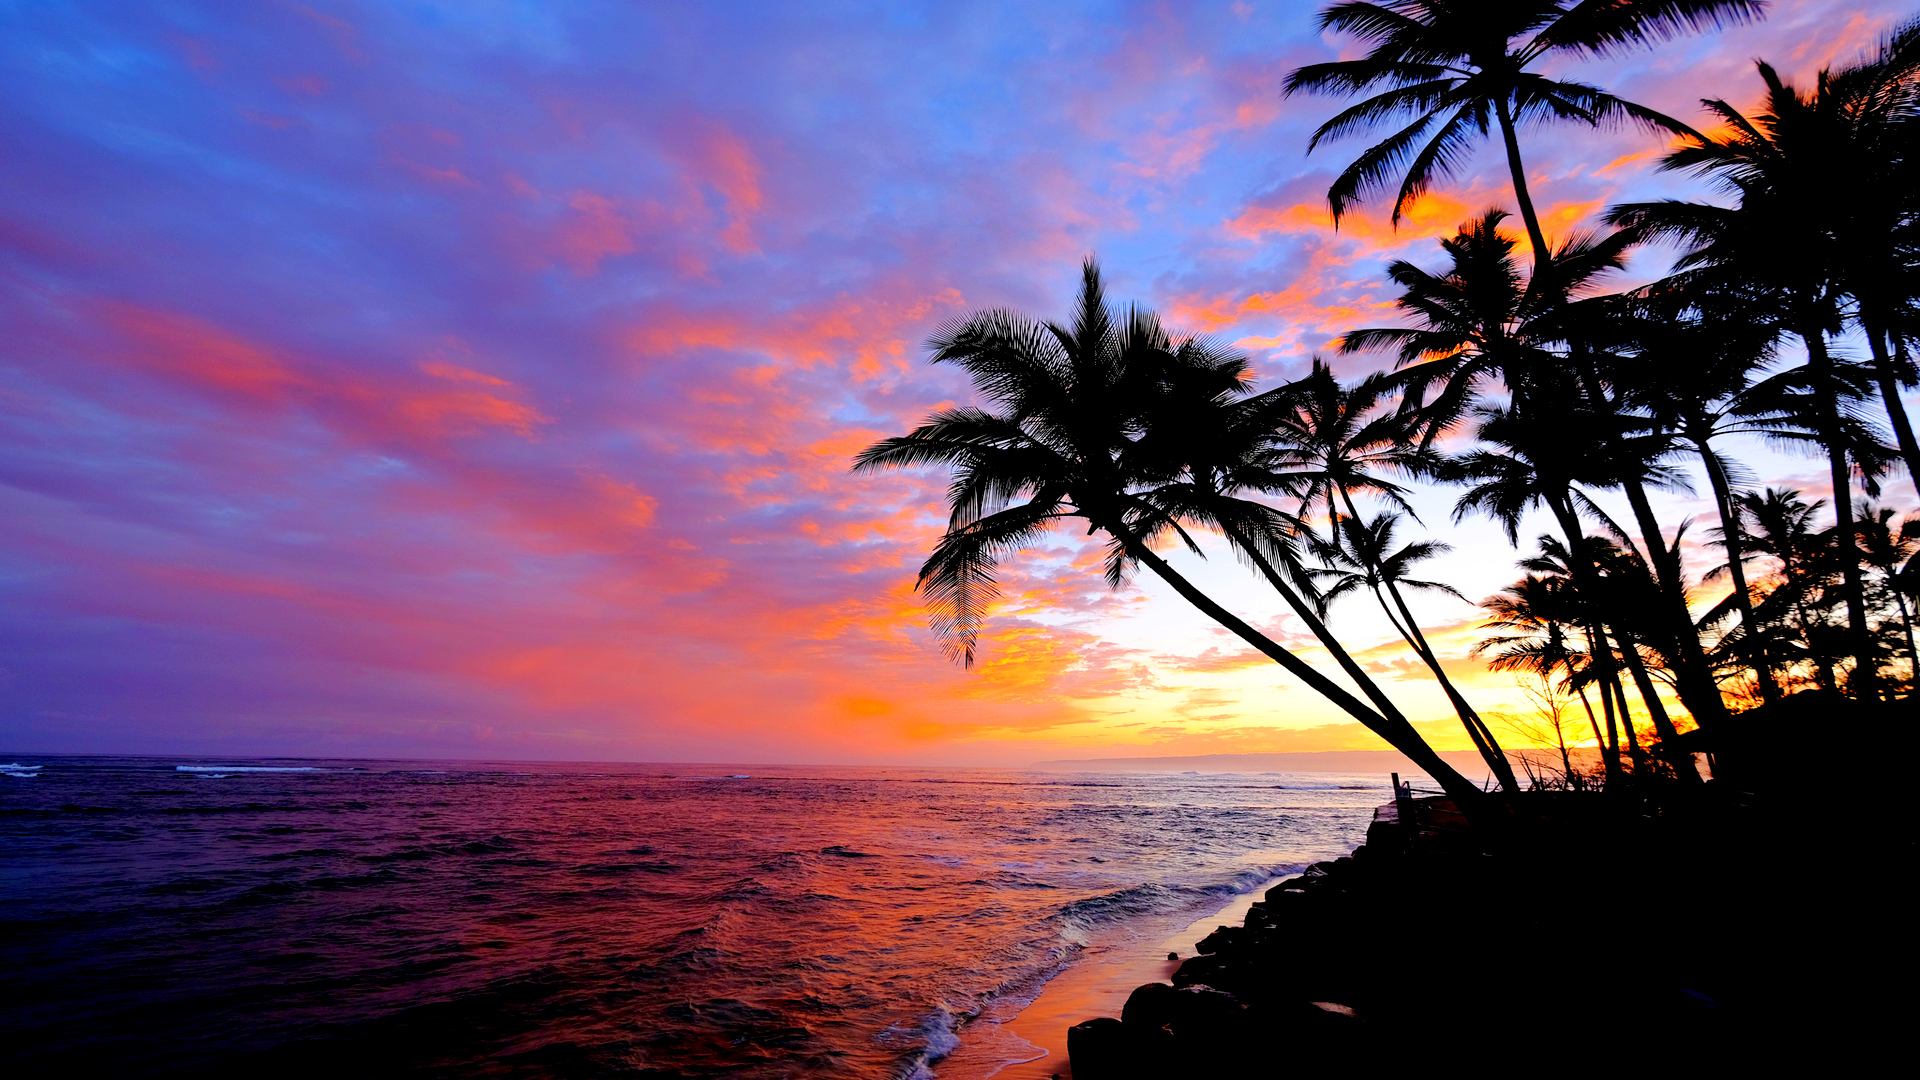
beach, island, sunrise, fire, red, gold, sky, horizon, sunset, nature, afterglow, tree, ocean, tropics, sea, palm tree, dusk, evening, morning, cloud, red sky at morning, arecales, vacation, calm, coast, caribbean, shore, woody plant, plant, wave, landscape, dawn, elaeis, sunlight, wind wave, coastal and oceanic landforms, sun, tourism, bay